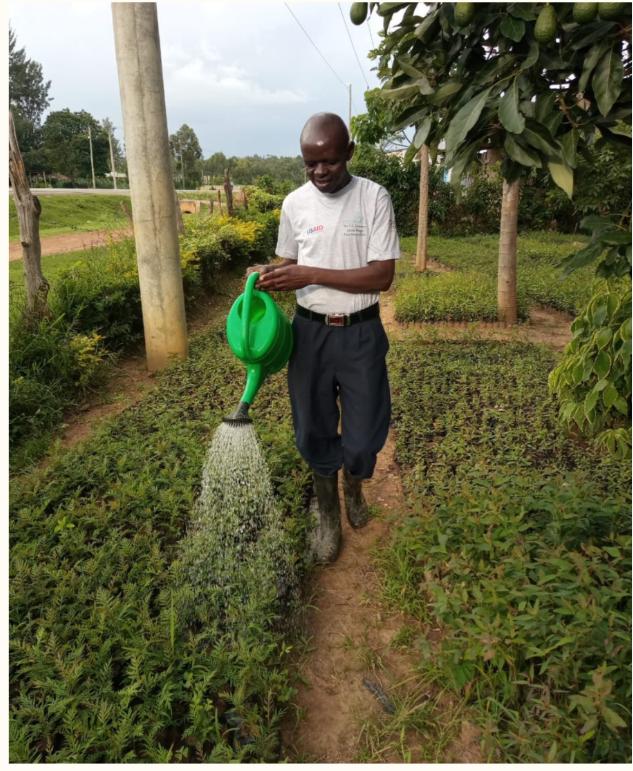
Mfumo wa umwagiliaji unaotumika katika eneo dogo au bustani, ambapo kijana wa kiume amebeba ndoo iliyotobolewa matundu madogo madogo, yanayomwagwa maji ambayo husambaa katika sehemu kubwa ya mimea iliyooteshwa katika makundi.